Henry II of Castile

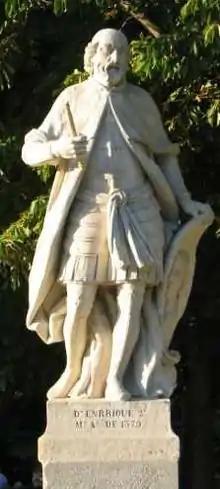
Statue of Henry II at the Royal Palace of Madrid.

After Henry's death, his body was transported to Burgos, then to Valladolid, then finally to Toledo where he was buried in Capilla de los Reyes Nuevos de Toledo His remains are still there today. His grave is in the choir stalls at one side of the church and it is in the Plateresque style. The box is adorned with the shields of Castille and León, and the lower interior part has three panels decorated with trophies. There are two cherubs over the panels, holding the cartouche on which the king's epitaph is displayed. The inscription translates to: